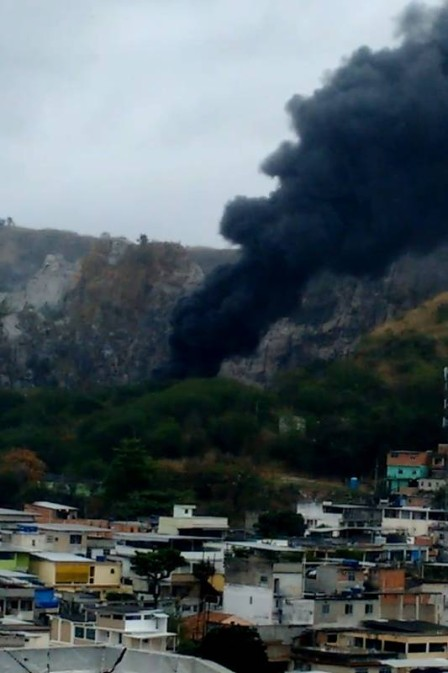
Fire: no
Smoke: yes